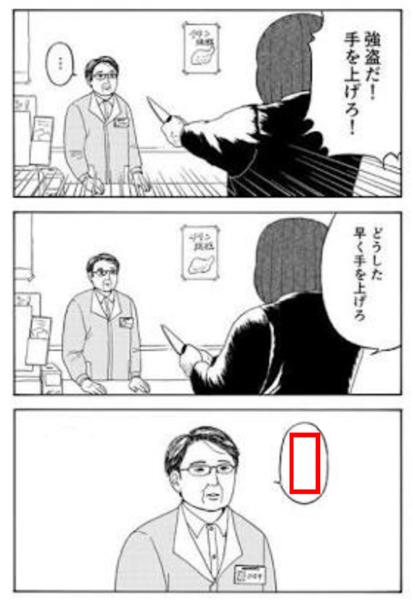
回答: まさか、私の事が見えるのか?